Boeheim's Army

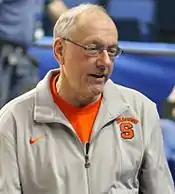
Team namesake Jim Boeheim

Boeheim's Army are an American basketball team that participates in The Basketball Tournament (TBT), an annual winner-take-all single-elimination tournament. The team's roster consists of professional basketball players who compete outside of the NBA, most of whom played college basketball for the Syracuse Orange men's basketball team. The TBT team is an independent entity that is named after Jim Boeheim, longtime coach of the college team. Boeheim's Army first played in the tournament in 2015; in 2021, they won the championship and a $1 million prize.